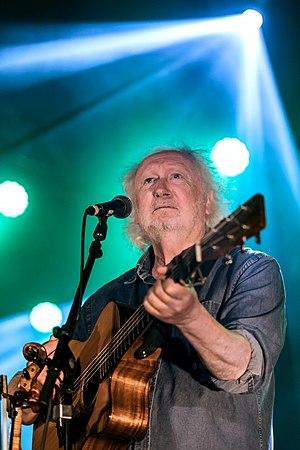
Melaine Favennec avec le Trio EDF en concert au festival de Cornouaille à Quimper le 23 juillet 2016.
Le Trio EDF, ou Trio Ewen Delahaye Favennec, rassemble les trois musiciens bretons Patrick Ewen, Gérard Delahaye et Melaine Favennec. Le trio, formé en 1999, propose une chanson française folk et parfois de la chanson bretonne aux sonorités celtiques. Ils ont à ce jour sorti 6 albums notables, sous forme de deux trilogies : Kan Tri en 2003, Tri Men en 2007, Kan Tri Men en 2011, Route 66 en 2014, Route 29 en 2016 et En Route pour la gloire en 2019.
Melaine Favennec, né en 1950 à Quimperlé, est un chanteur et musicien breton.